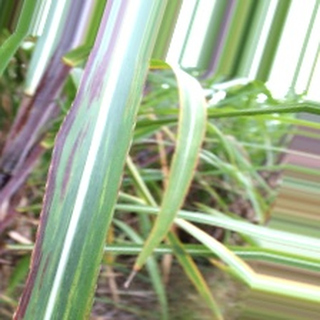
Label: sugarcane_bacterial_blight